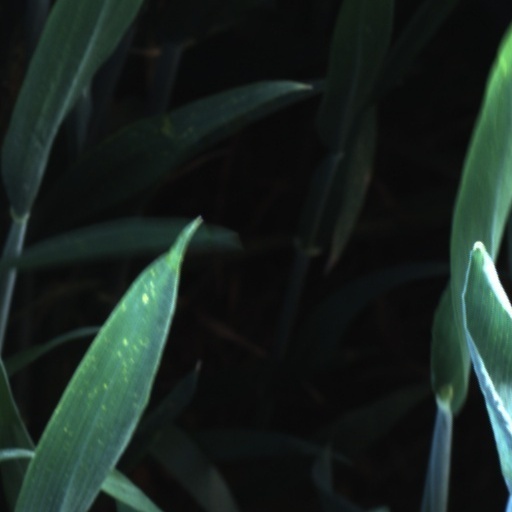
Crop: wheat